Great Notch station

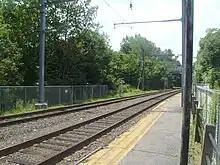
The site at Great Notch station in July 2010, six months after the closing of the station by New Jersey Transit

The future of the 103-year-old station was placed into further jeopardy on August 12, 2008, when New Jersey Transit announced to the community of Little Falls that it might close the station as early as October 2008. A few days after the announcement, rebuttal by the community began to appear; a public hearing was announced for September 3 to work on plans for Great Notch. The service with only one inbound train (to Hoboken) and two outbound trains (from Hoboken) was canceled on April 1, 2009. On that day, New Jersey Transit announced it would add two more trains in each direction on April 16 as a "one-year trial" for station ridership. The town hoped to get the then 67-person a day average to 100 people using the station by April 1, 2010, when the trial was set to expire. The mayor of Little Falls, Michael DeFrancisci, urged people to use the station more. However, by December 2009, ridership had declined to nine riders per day.